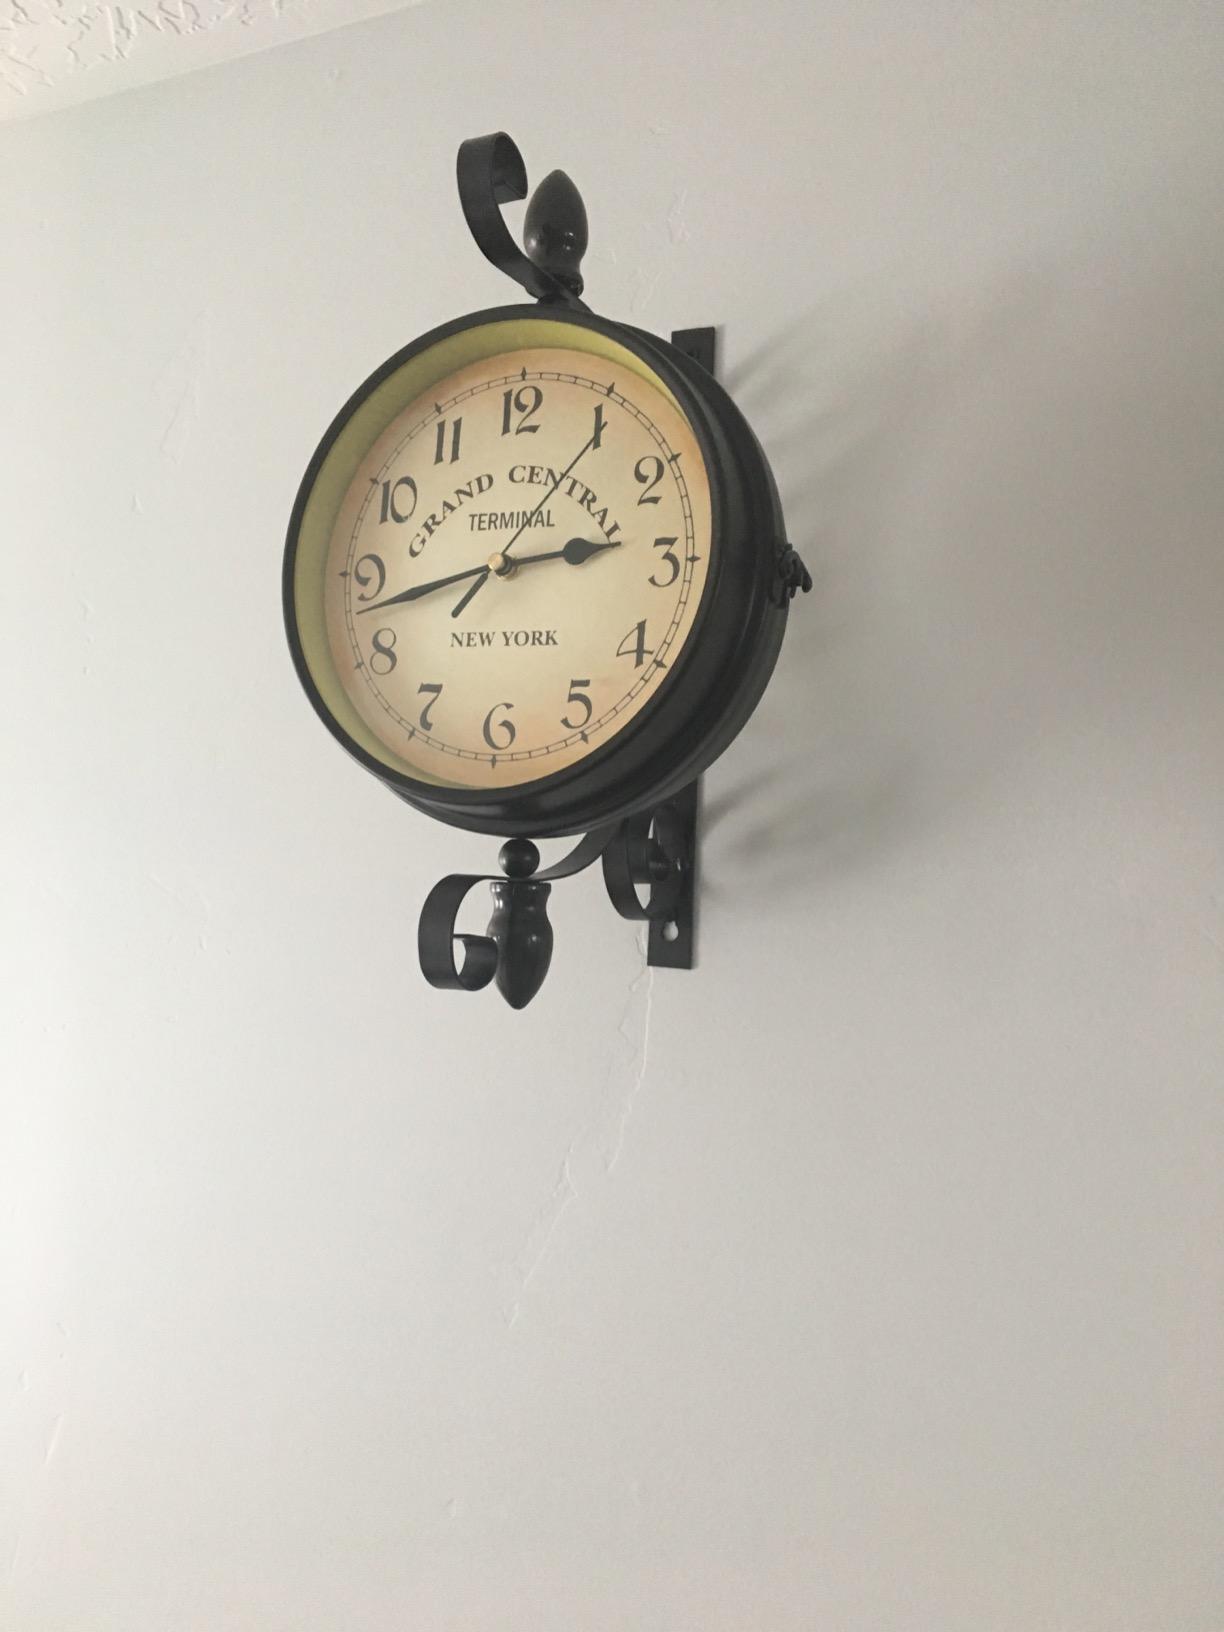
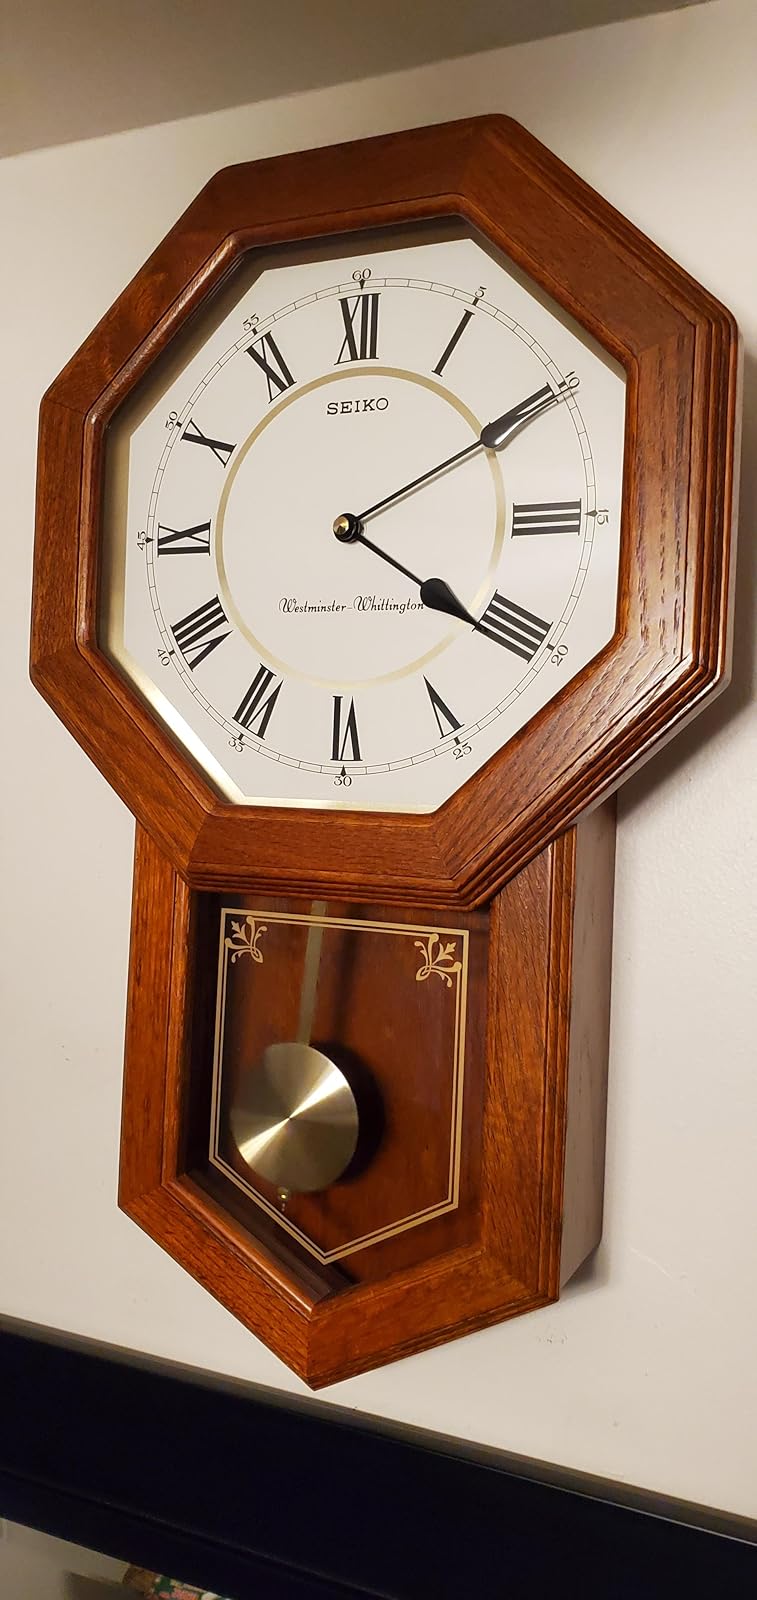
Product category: clock
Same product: no